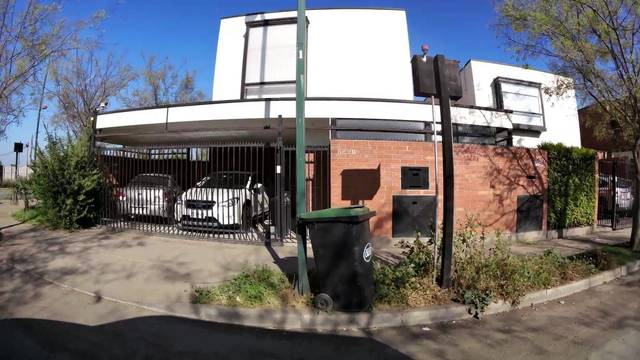
Region: Chile
Coordinates: -33.366, -70.668